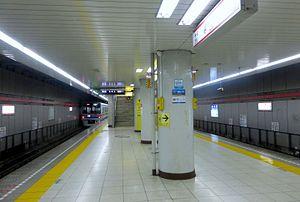
Togoshi est une station du métro de Tokyo sur la ligne Asakusa dans l'arrondissement de Shinagawa à Tokyo. Elle est exploitée par le Bureau des Transports de la Métropole de Tokyo.